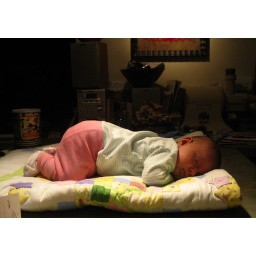
see... boys can wear pink too - they certainly do in India!